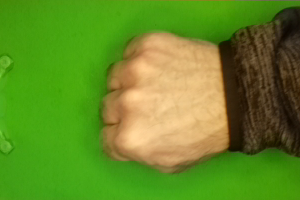
Label: rock